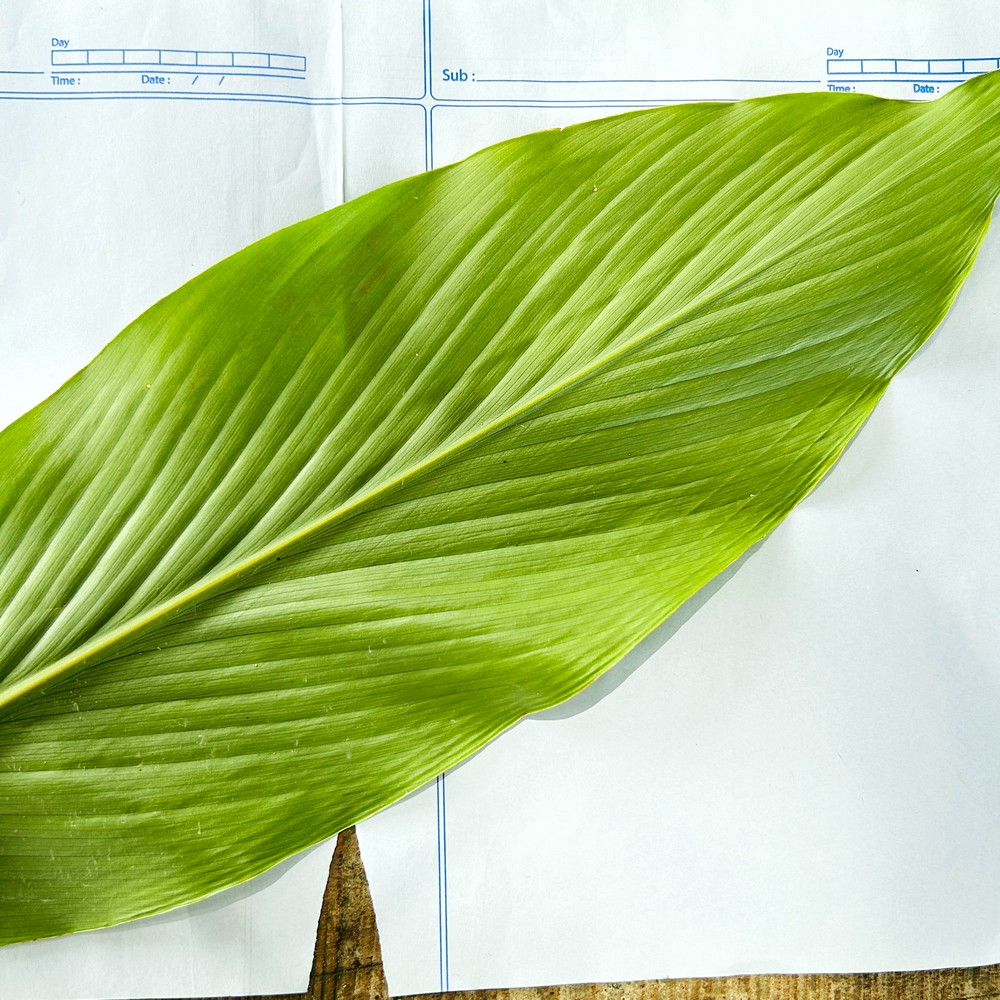
Label: Healthy Leaf